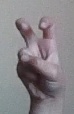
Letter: toot